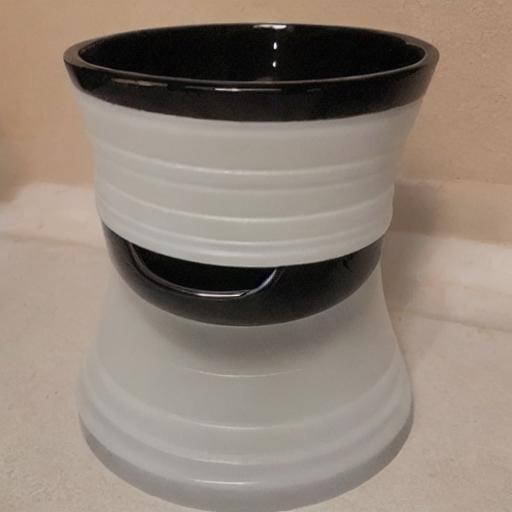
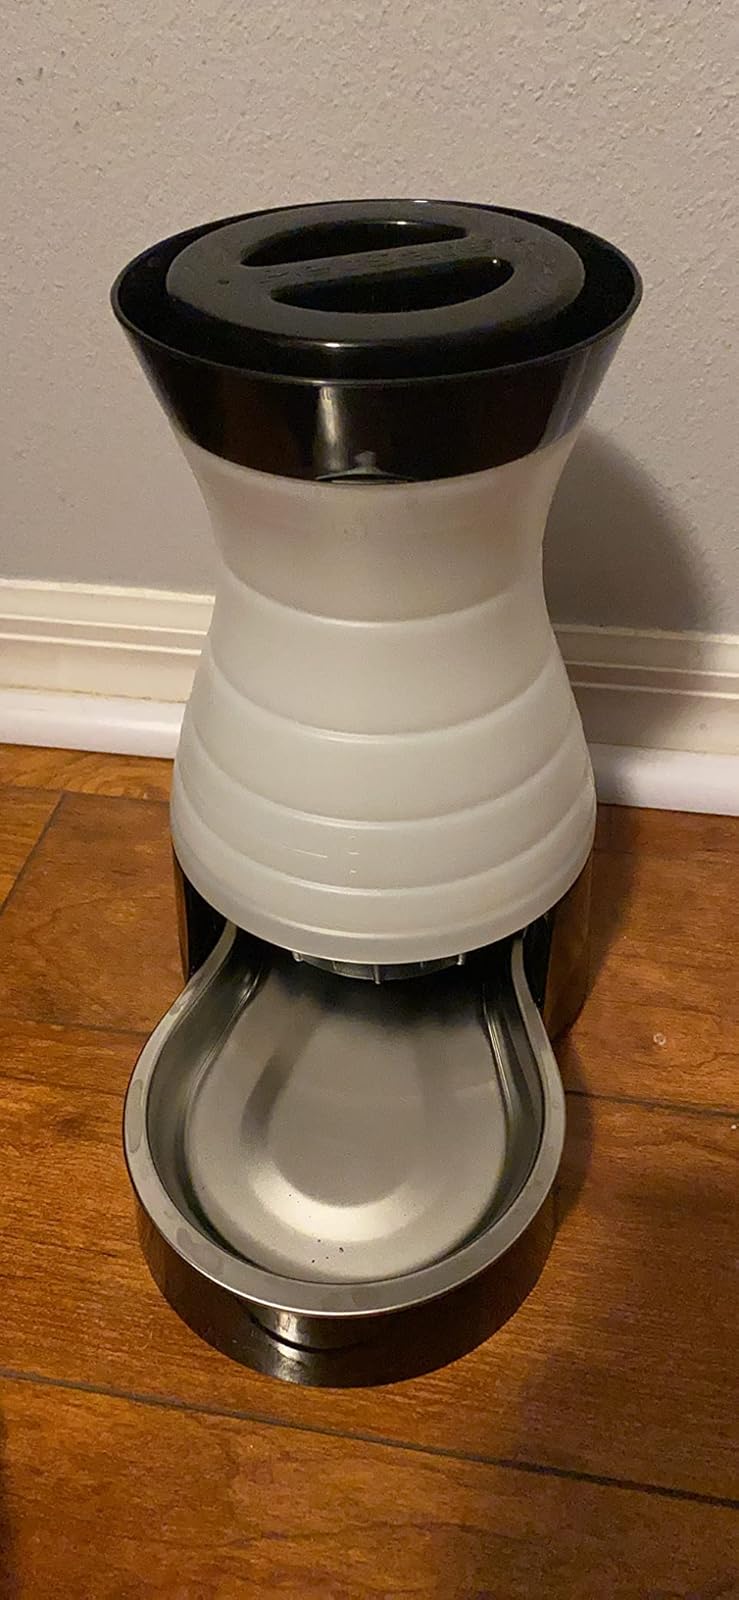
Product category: items_bowl
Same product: no